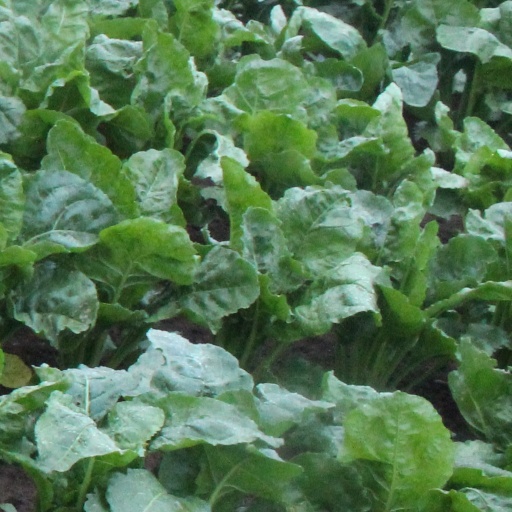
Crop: sugar beet